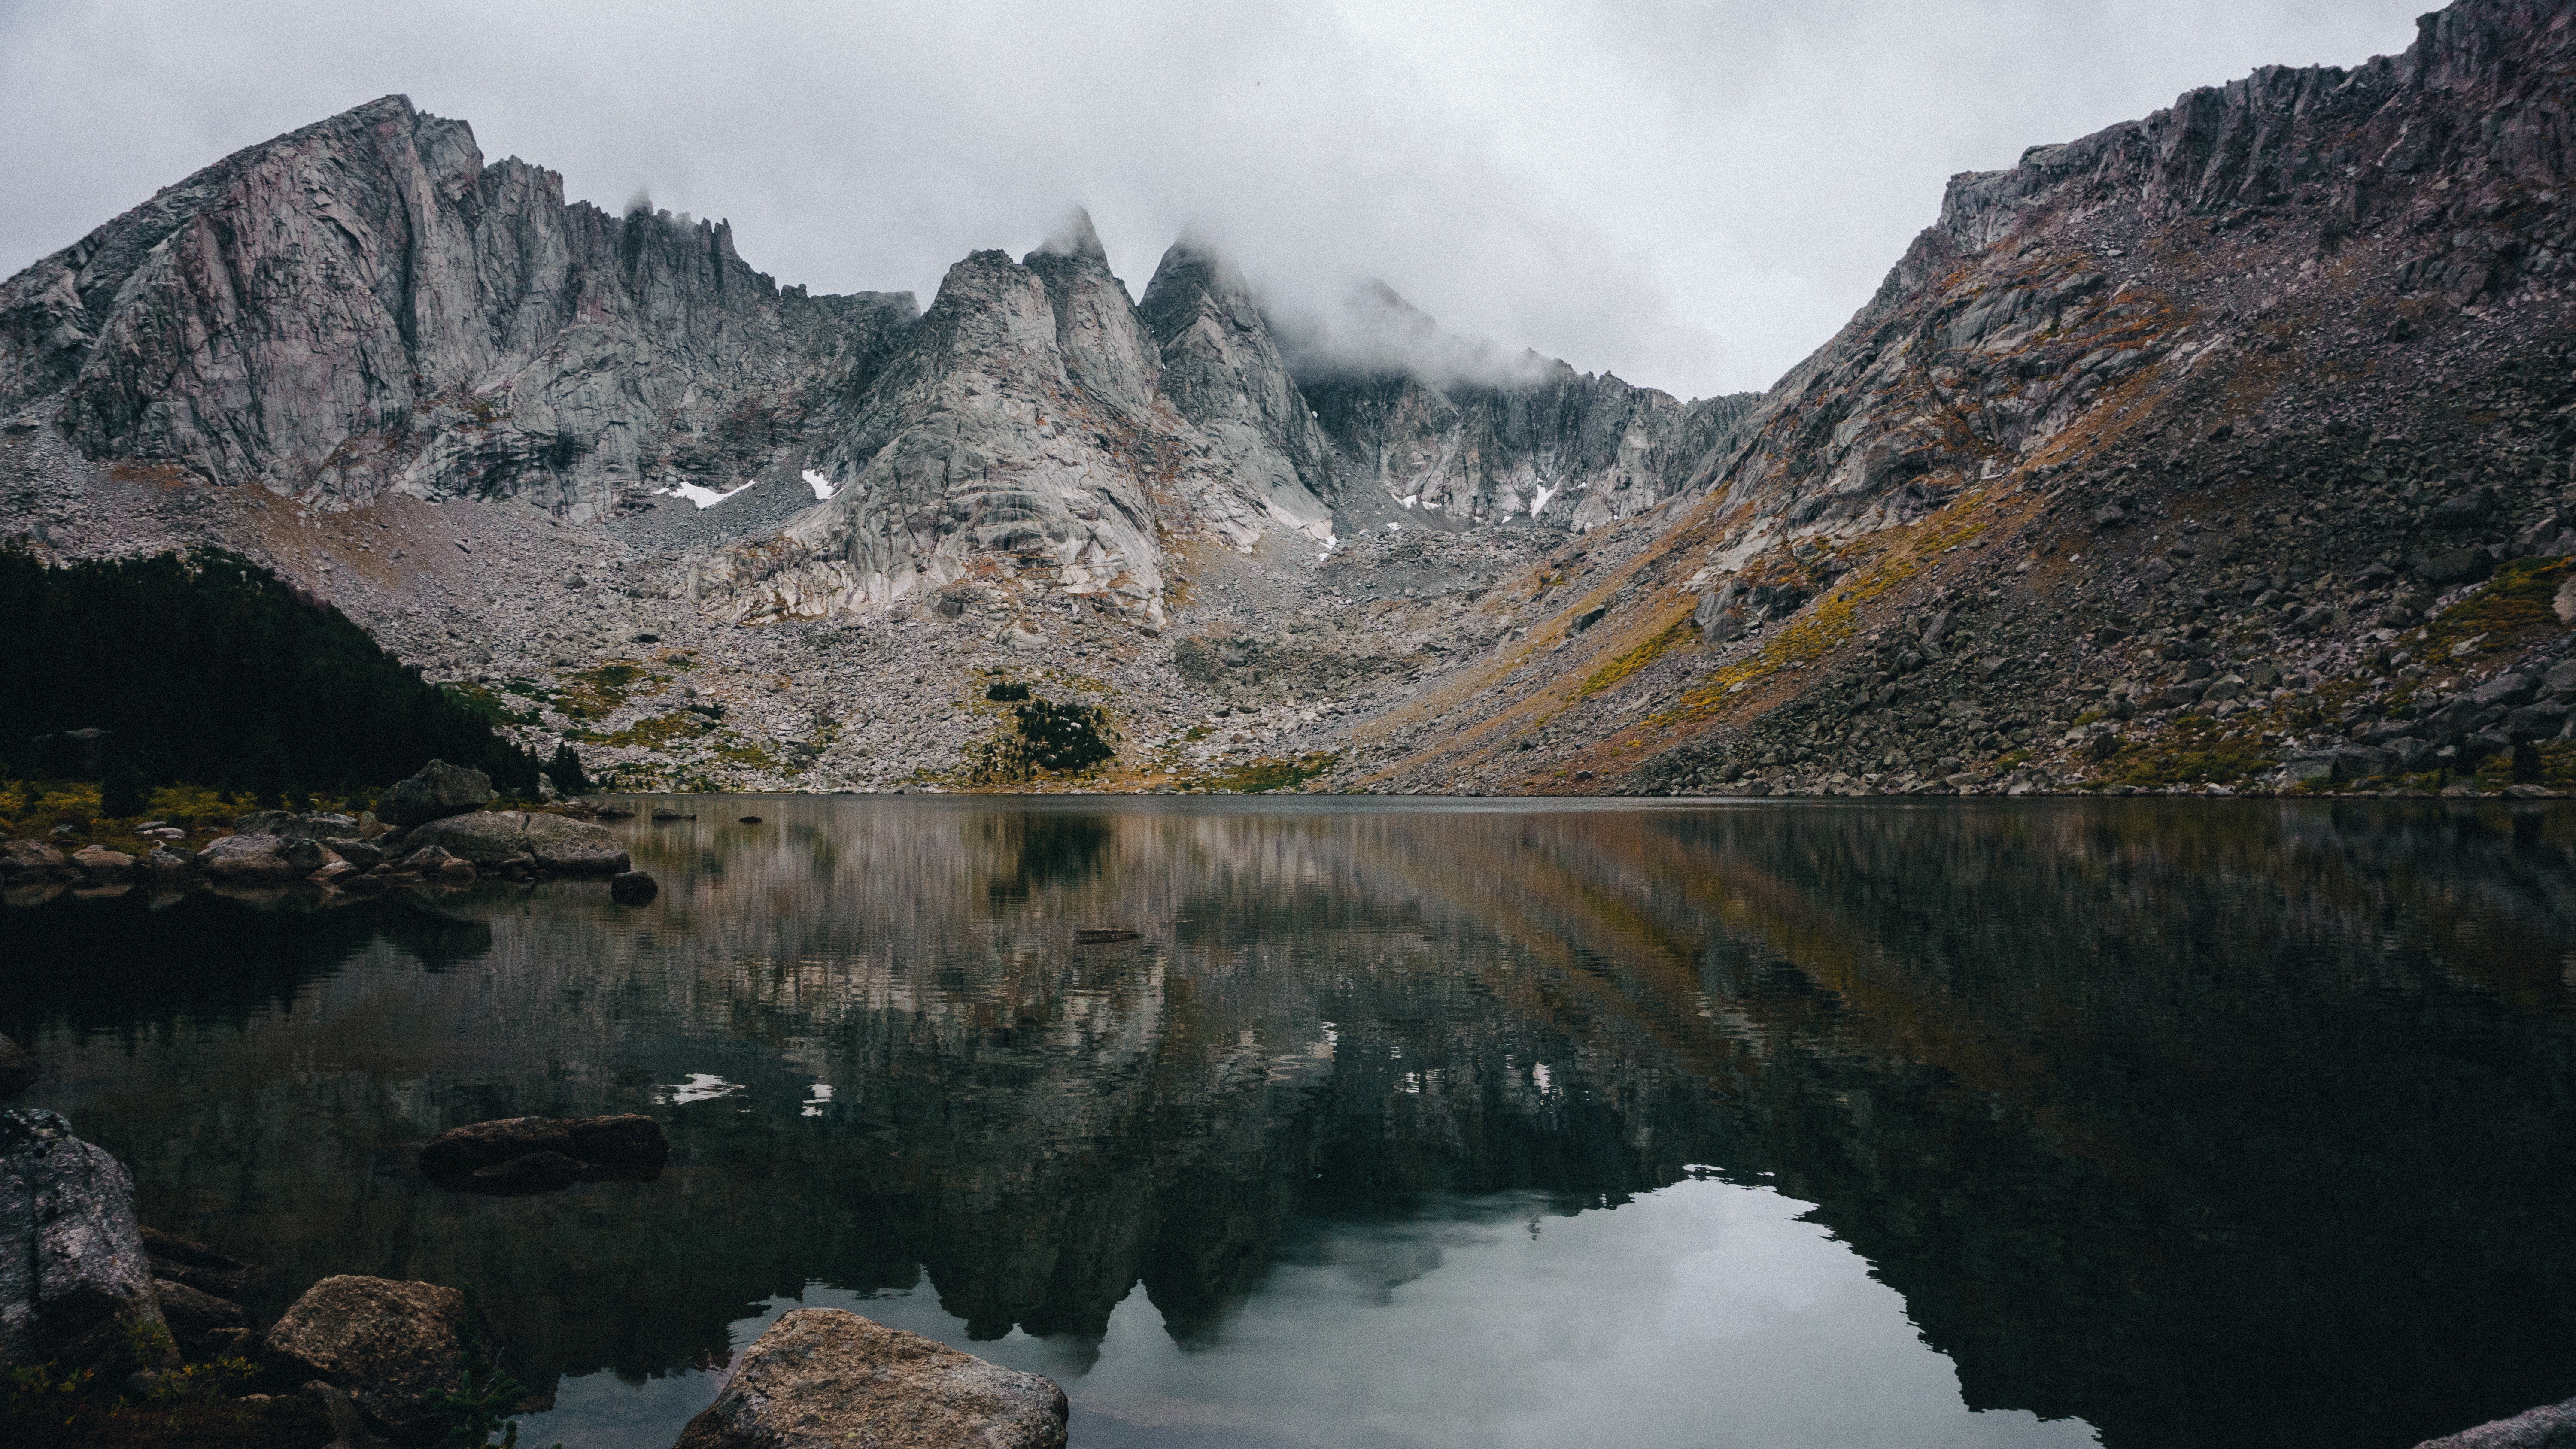
landscape, water, nature, rock, wilderness, mountain, snow, winter, cloud, lake, river, valley, mountain range, reflection, autumn, reservoir, alps, loch, landform, tarn, geographical feature, atmospheric phenomenon, mountainous landforms